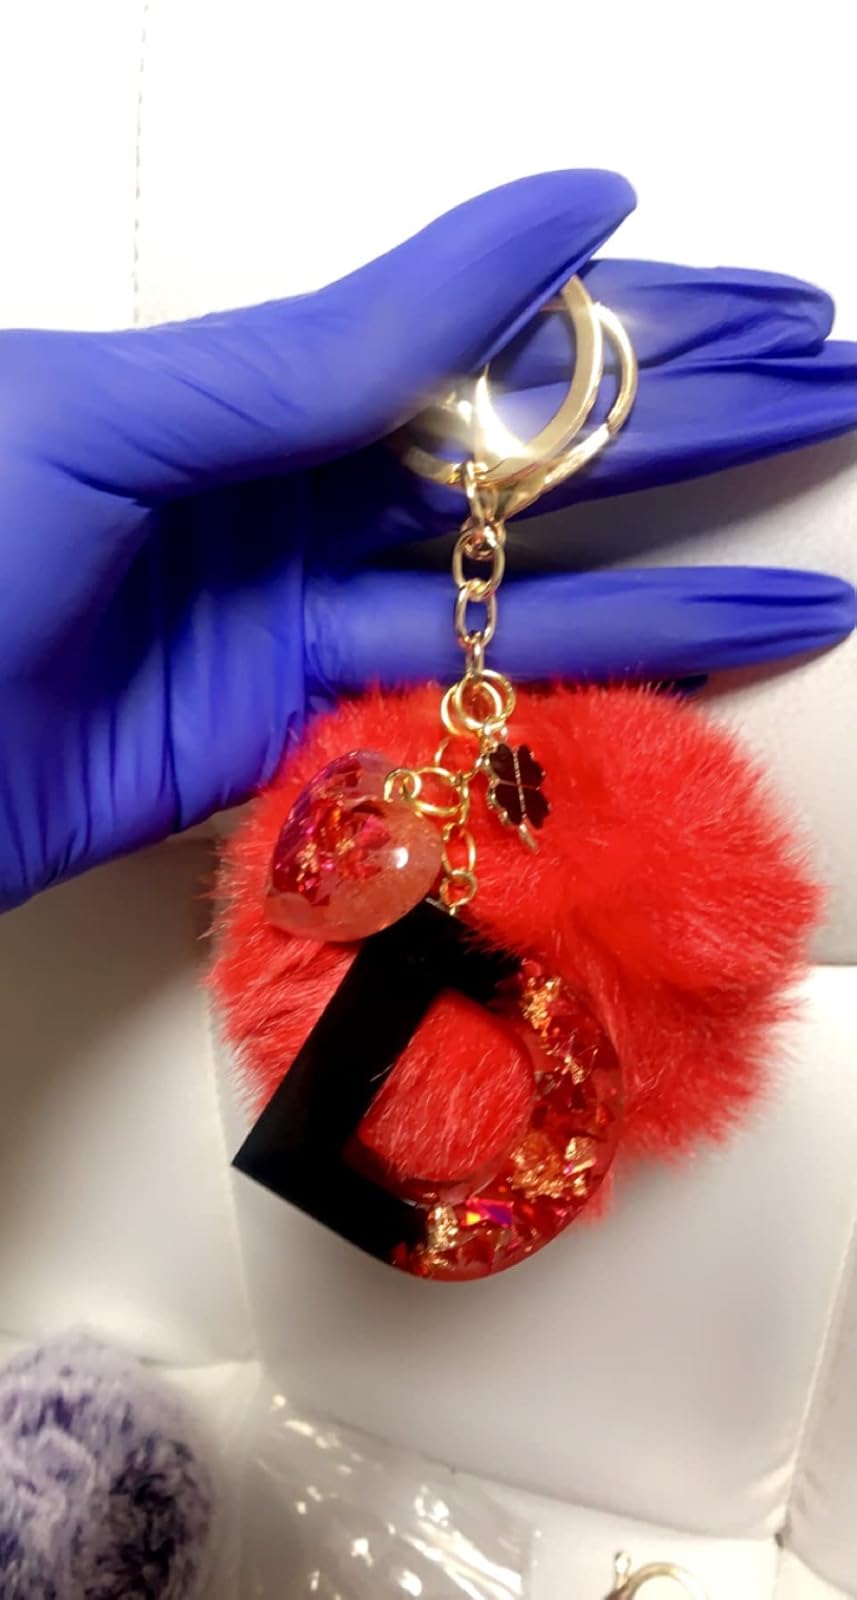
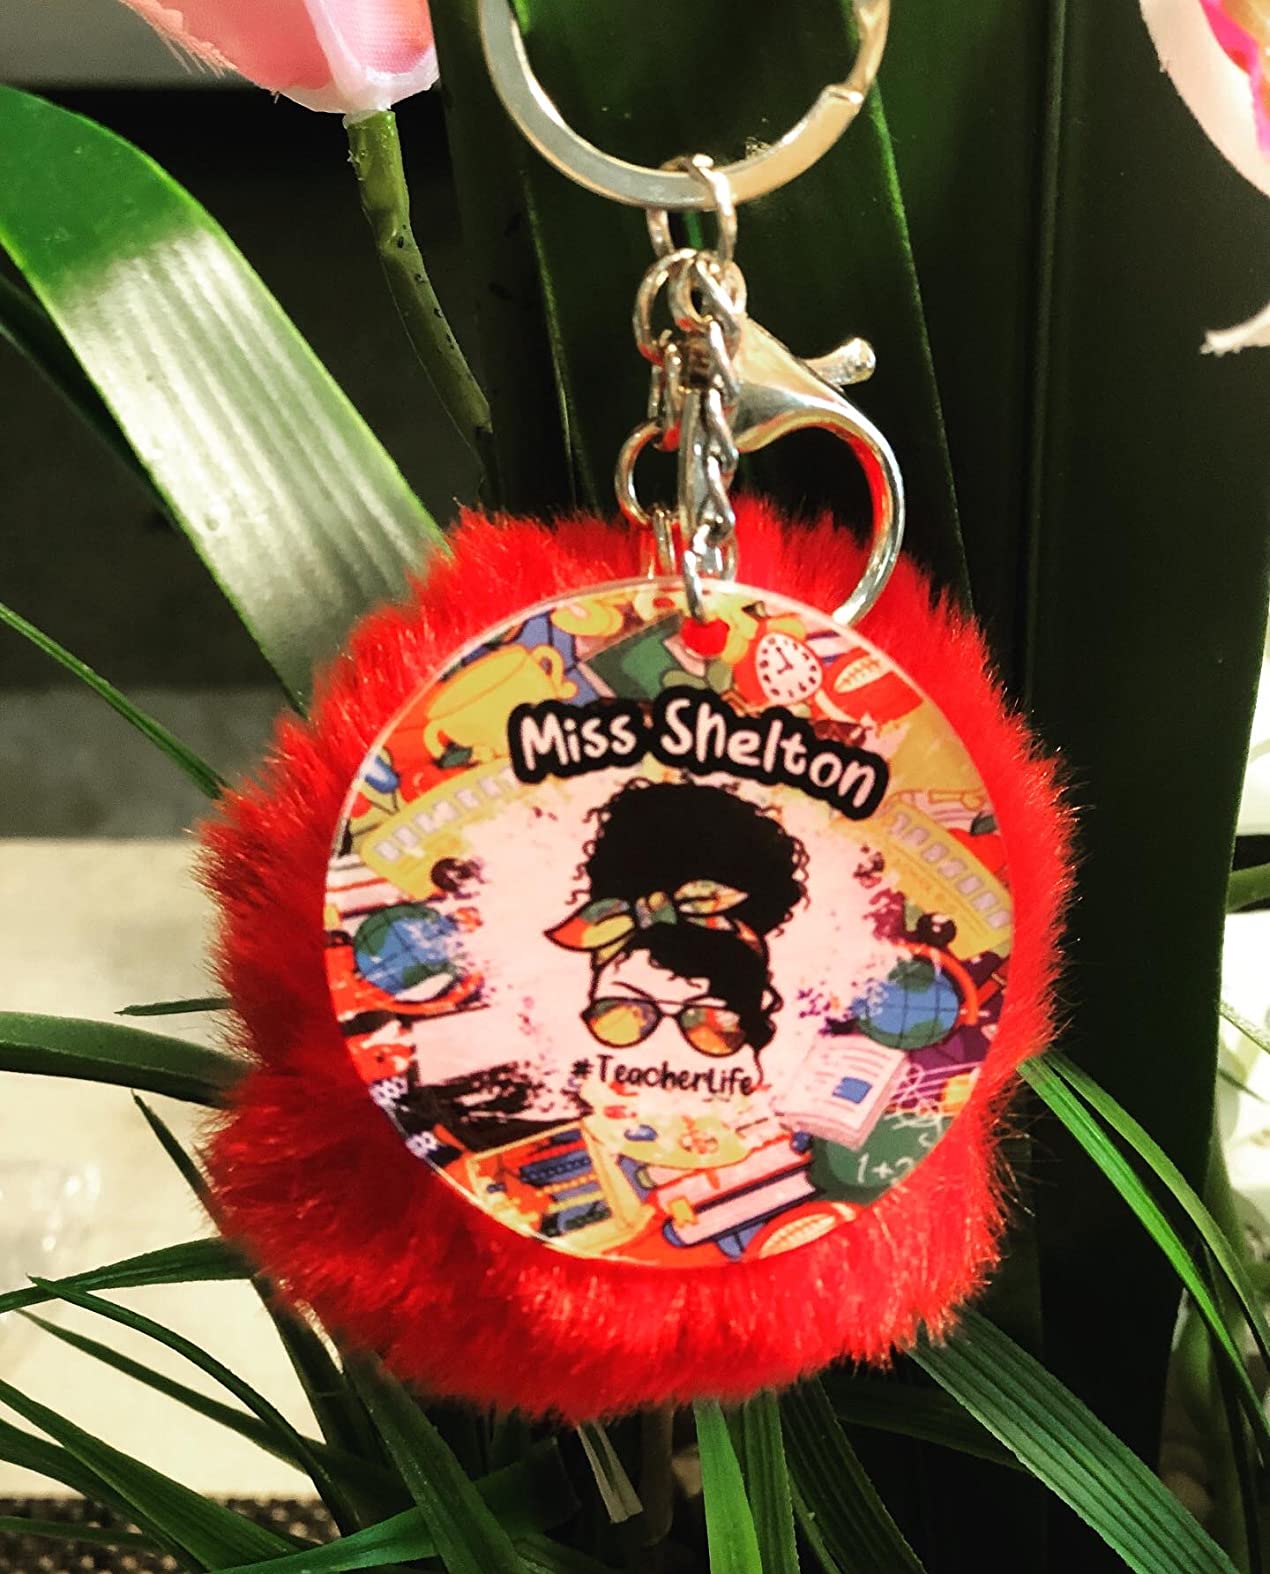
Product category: accessories_keychain
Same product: yes